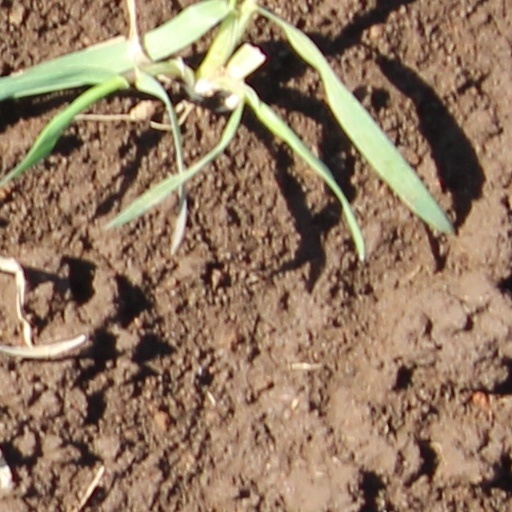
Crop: wheat